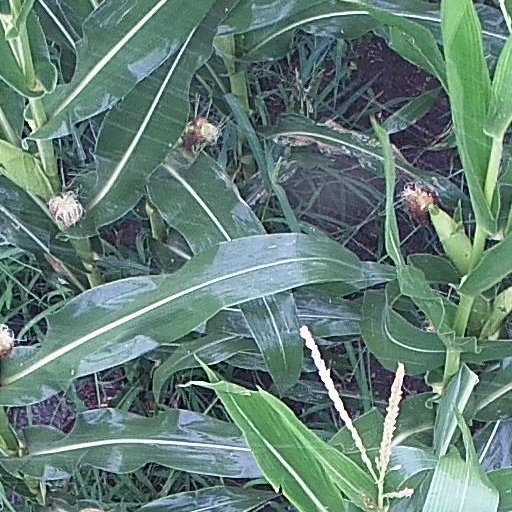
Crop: maize; corn